What a Piece of Work

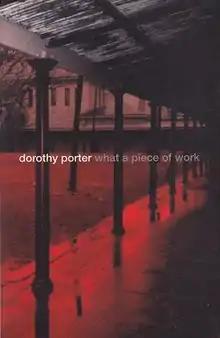
First edition

What a Piece of Work is a 1999 verse novel by Australian poet Dorothy Porter which was shortlisted for the 2000 Miles Franklin Award.